Albert E. Schwab

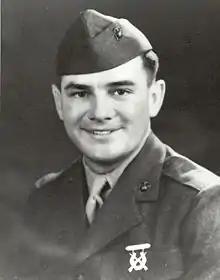
Albert E. Schwab, posthumous Medal of Honor recipient

Private First Class Albert Earnest Schwab (July 17, 1920 – May 7, 1945) was a United States Marine who was posthumously awarded the United States' highest military honor — the Medal of Honor — for his heroic actions during the Battle of Okinawa. Just five days short of completing one year of United States Marine Corps service, on May 7, 1945, PFC Schwab singlehandedly destroyed two important Japanese machine gun positions during a critical stage of battle, allowing his pinned down unit to advance.